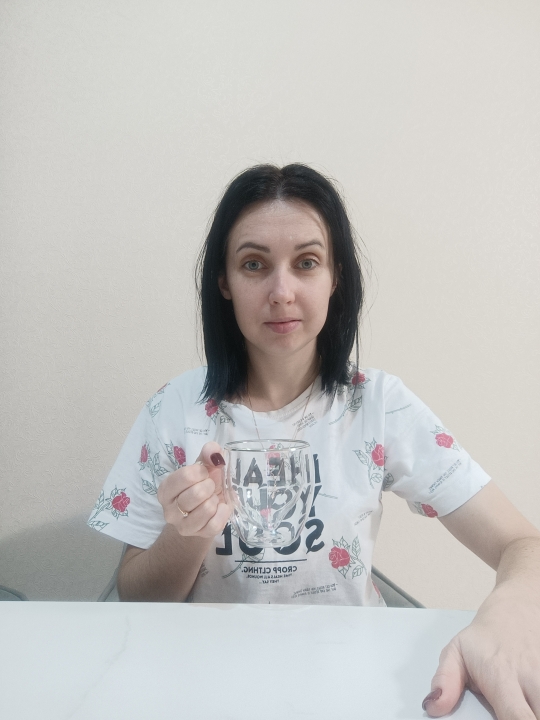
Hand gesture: no_gesture